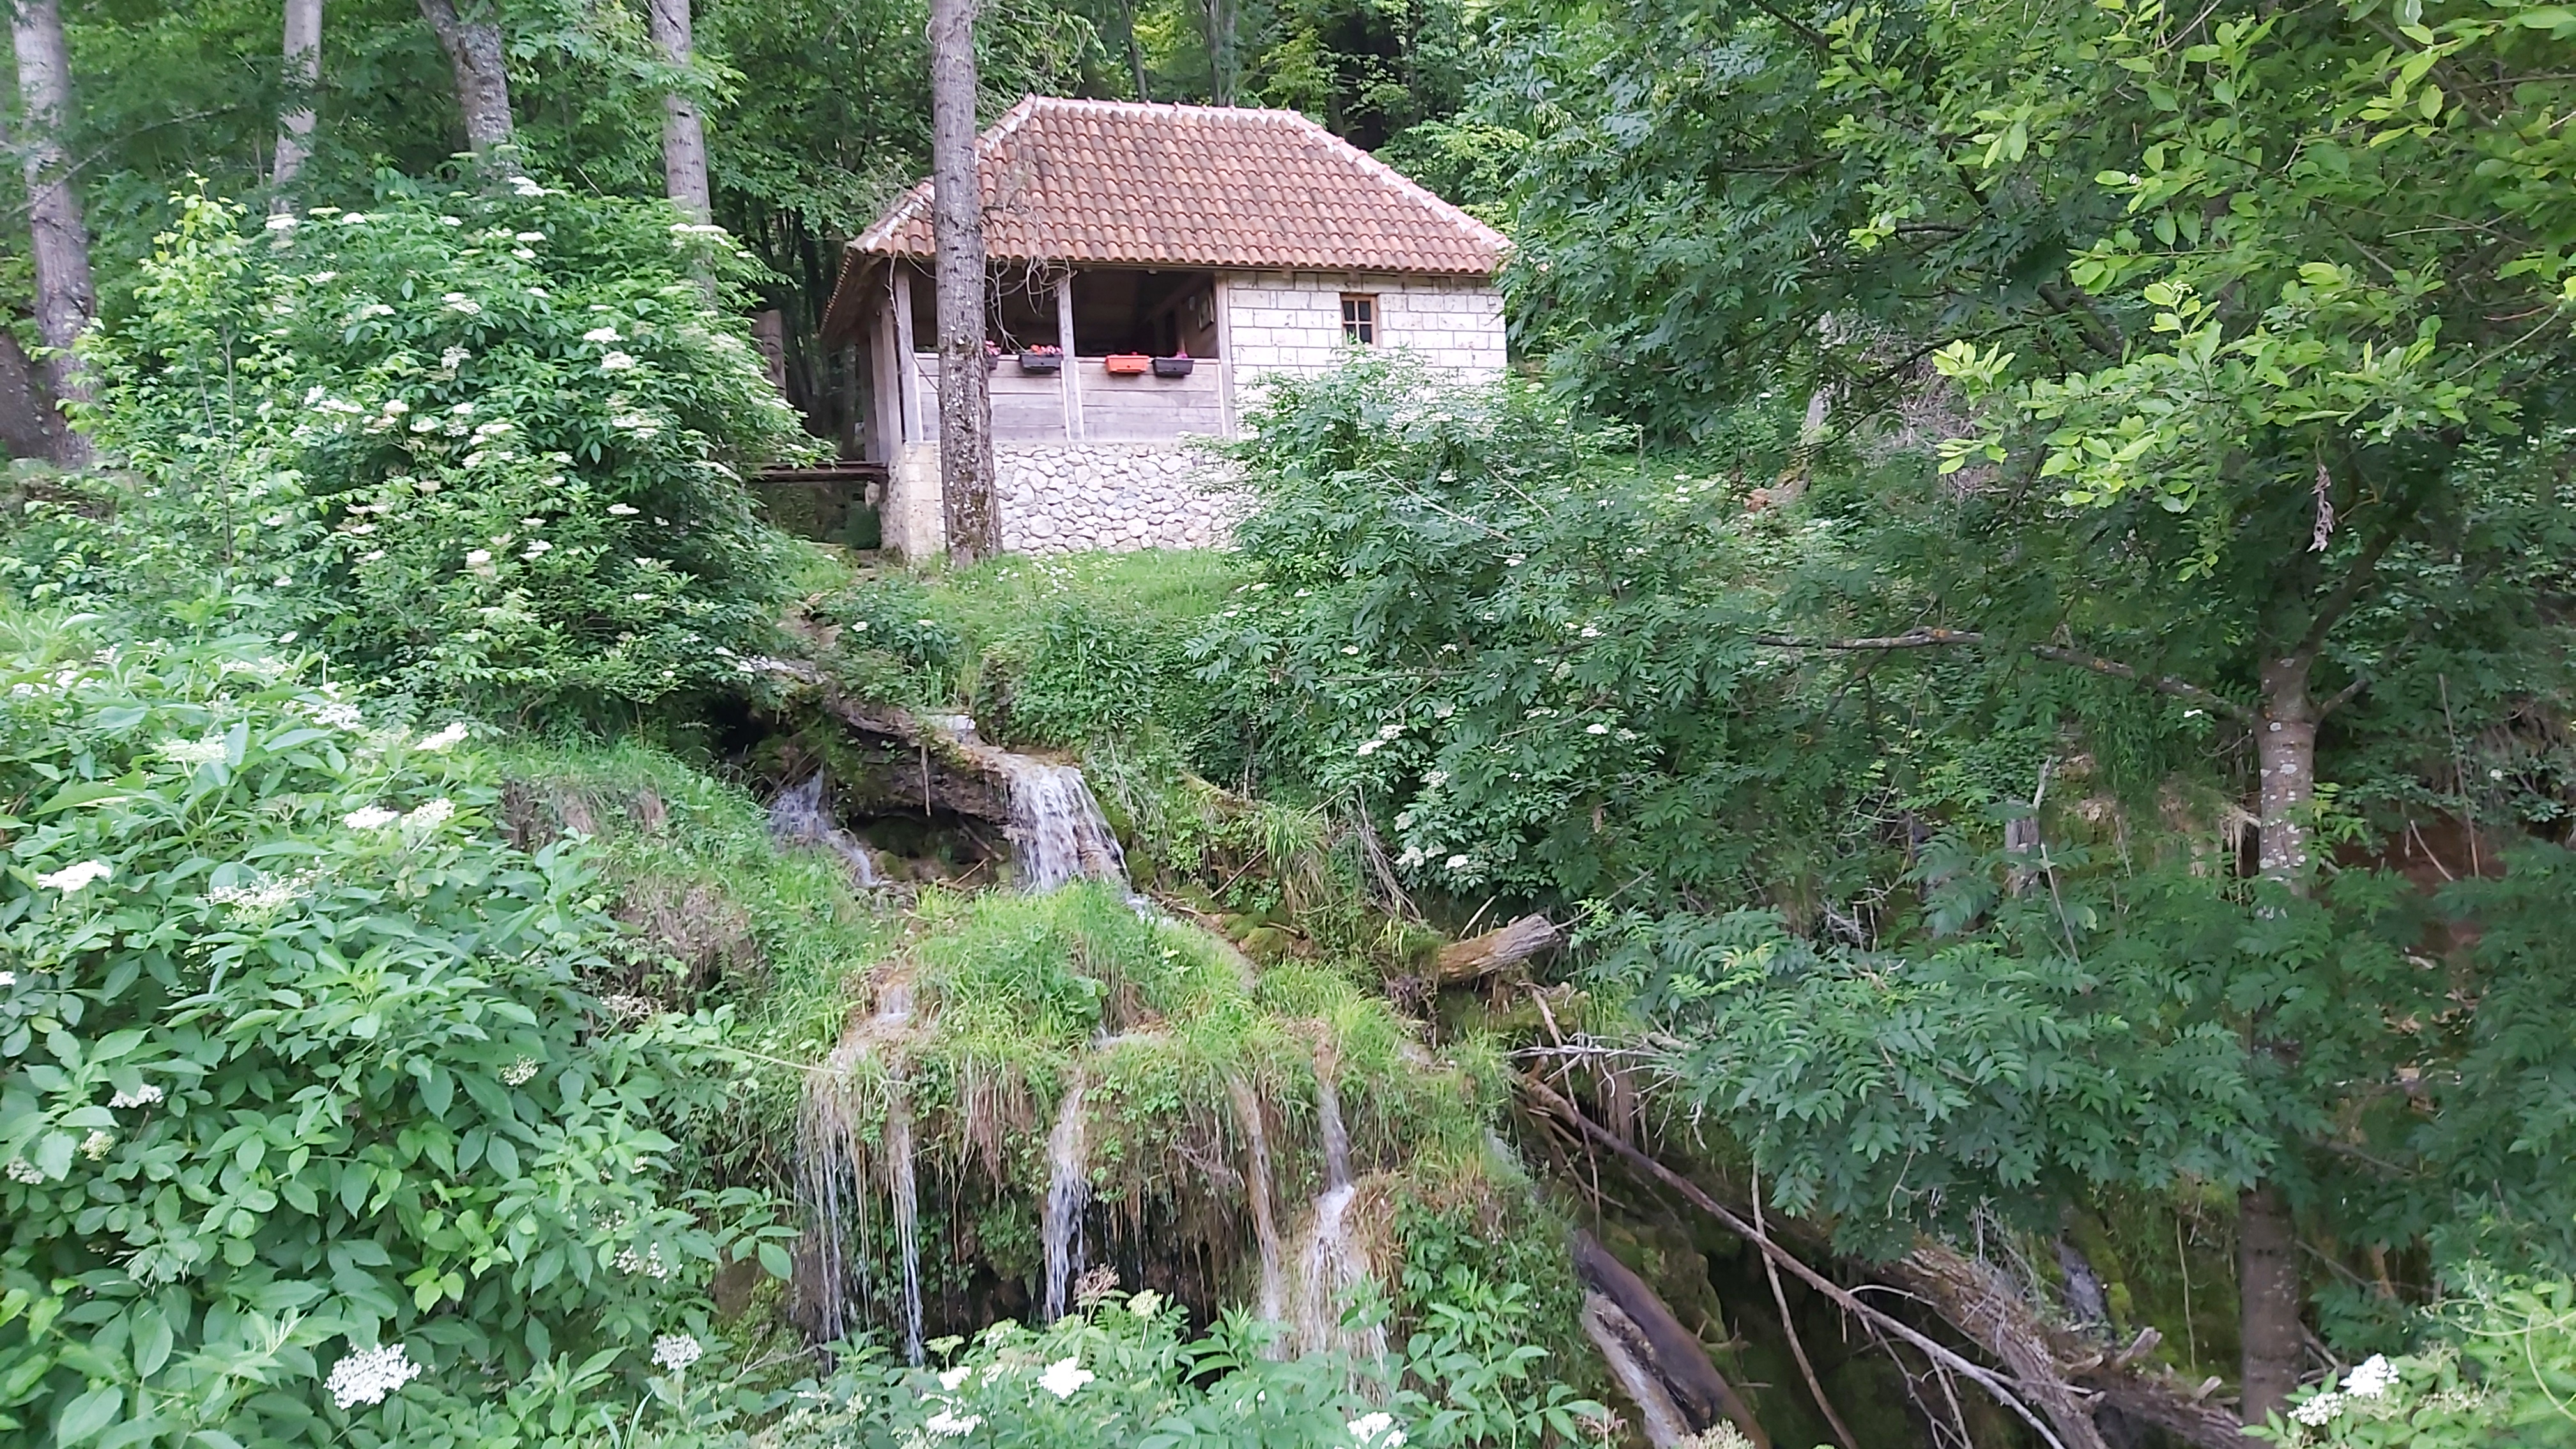
mill, house, water, springs, waterfall, rural area, nature, green, tree, forest, plant, jungle, habitat, water running, woodland, wilderness, valley, idyllic, hut, landscape, no people, vegetation, property, natural landscape, nature reserve, biome, plant community, cottage, old growth forest, grass, shrub, rainforest, building, valdivian temperate rain forest, temperate coniferous forest